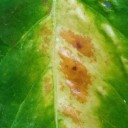
Label: Phoma